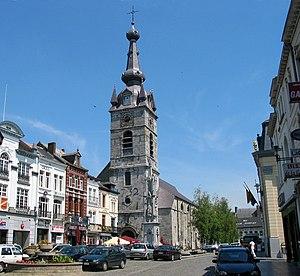
Chimay (Belgique), Grand’Place.
Cette page regroupe l'ensemble du patrimoine immobilier classé de la ville belge de Chimay.
Chimay est une ville francophone de Belgique située en Région wallonne dans la province de Hainaut.